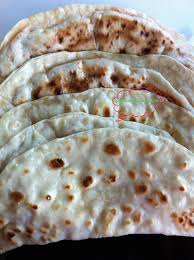
Yemek: gozleme